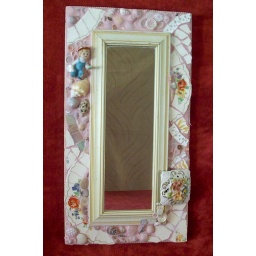
boy in the mirror